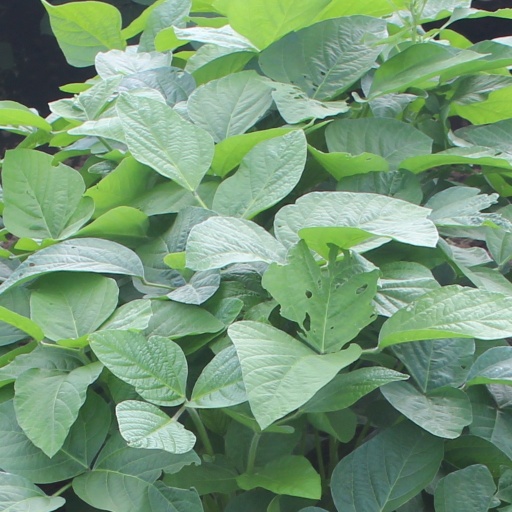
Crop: soybean